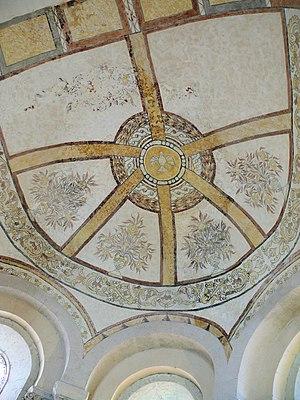
Livernon - Église Saint-Rémy-et-Saint-Namphaise - Peinture de la voûte de l'abside
L'église Saint-Rémy-et-Saint-Namphaise est une église catholique située à Livernon, en France.